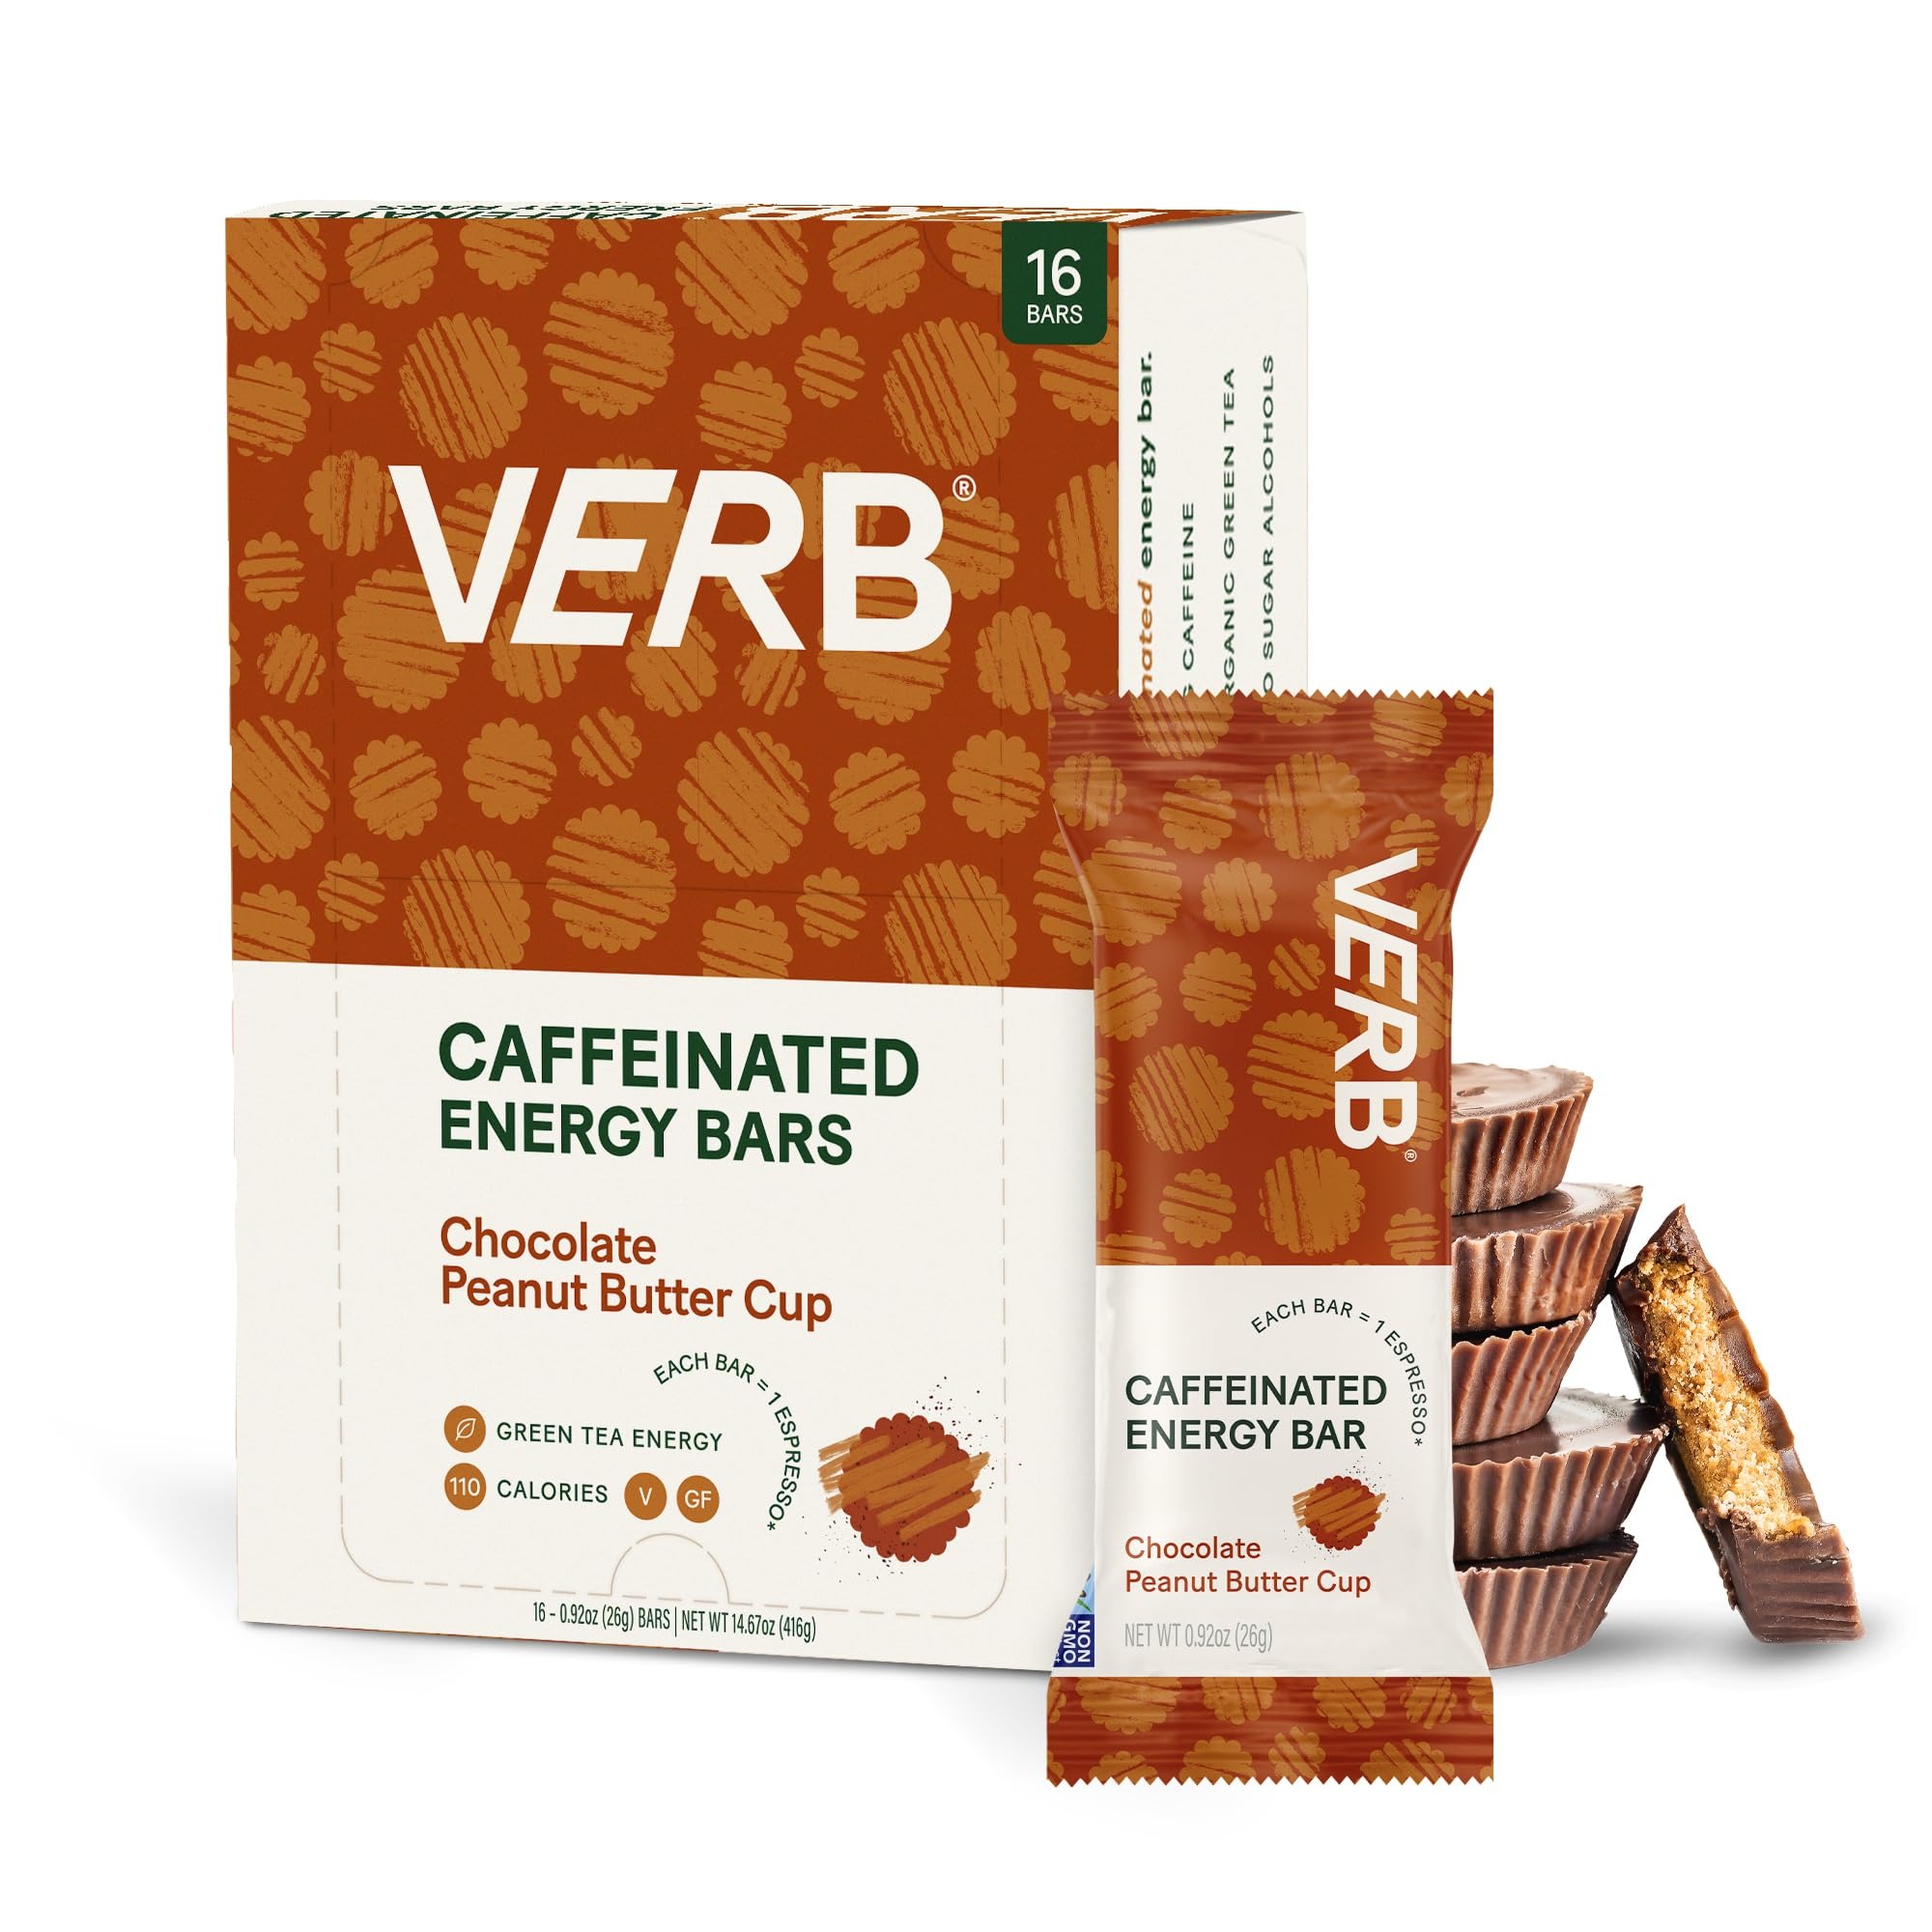
Item Name: Verb Energy - Chocolate Peanut Butter Cup Caffeinated Snack Bars - 110-Calorie Energy Bar - Keto Friendly Nutrition Bars - Vegan Snacks - Gluten Free with Organic Green Tea, 26g (Pack of 16)
Bullet Point 1: SUSTAINED ENERGY, WITHOUT THE JITTERS: We’ve packed our nutrition bars with as much caffeine as an espresso, but from organic green tea, so you have lasting energy that won't leave you jittery or crashing after a few hours
Bullet Point 2: POCKET-SIZED CONVENIENCE: Goes where energy drinks and coffee can't. Whether you are looking for an easy breakfast snack to start the morning, a midday pick-me-up, a pre-workout or a convenient snack for your weekend hike or marathon training
Bullet Point 3: VEGAN, GLUTEN FREE & MADE WITH ALL NATURAL INGREDIENTS: We use all natural ingredients like oats, quinoa, brown rice crisp and cacao nibs that naturally support energy levels, alongside organic green tea for lasting, jitter-free energy. Our nutrition bars are vegan, gluten free, plant-based, dairy-free and non-GMO.
Bullet Point 4: LOW IN CALORIES & SUGAR: While common protein bars, fiber bars and breakfast bars are heavy on carbs & sugar for a jolt of energy, Verb Bars rely on clean, simple ingredients like quinoa, oats & brown rice crisp & organic green tea for a healthy snack under 110 calories per serving
Bullet Point 5: UNBELIEVABLY DELICIOUS FLAVORS FOR EVERY CRAVING: All of our bars are developed by our in-house Chef, and made to taste just like the flavor they are inspired by, like S'mores with a delicious charred marshmallow & graham cracker flavor, or Chocolate Peanut Butter Cup that tastes just like your favorite candy, minus the sugar crash
Value: 14.72
Unit: Ounce

Price: 27.12